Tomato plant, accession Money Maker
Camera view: horizontal (90 deg, fisheye); turntable rotation: 150 degrees
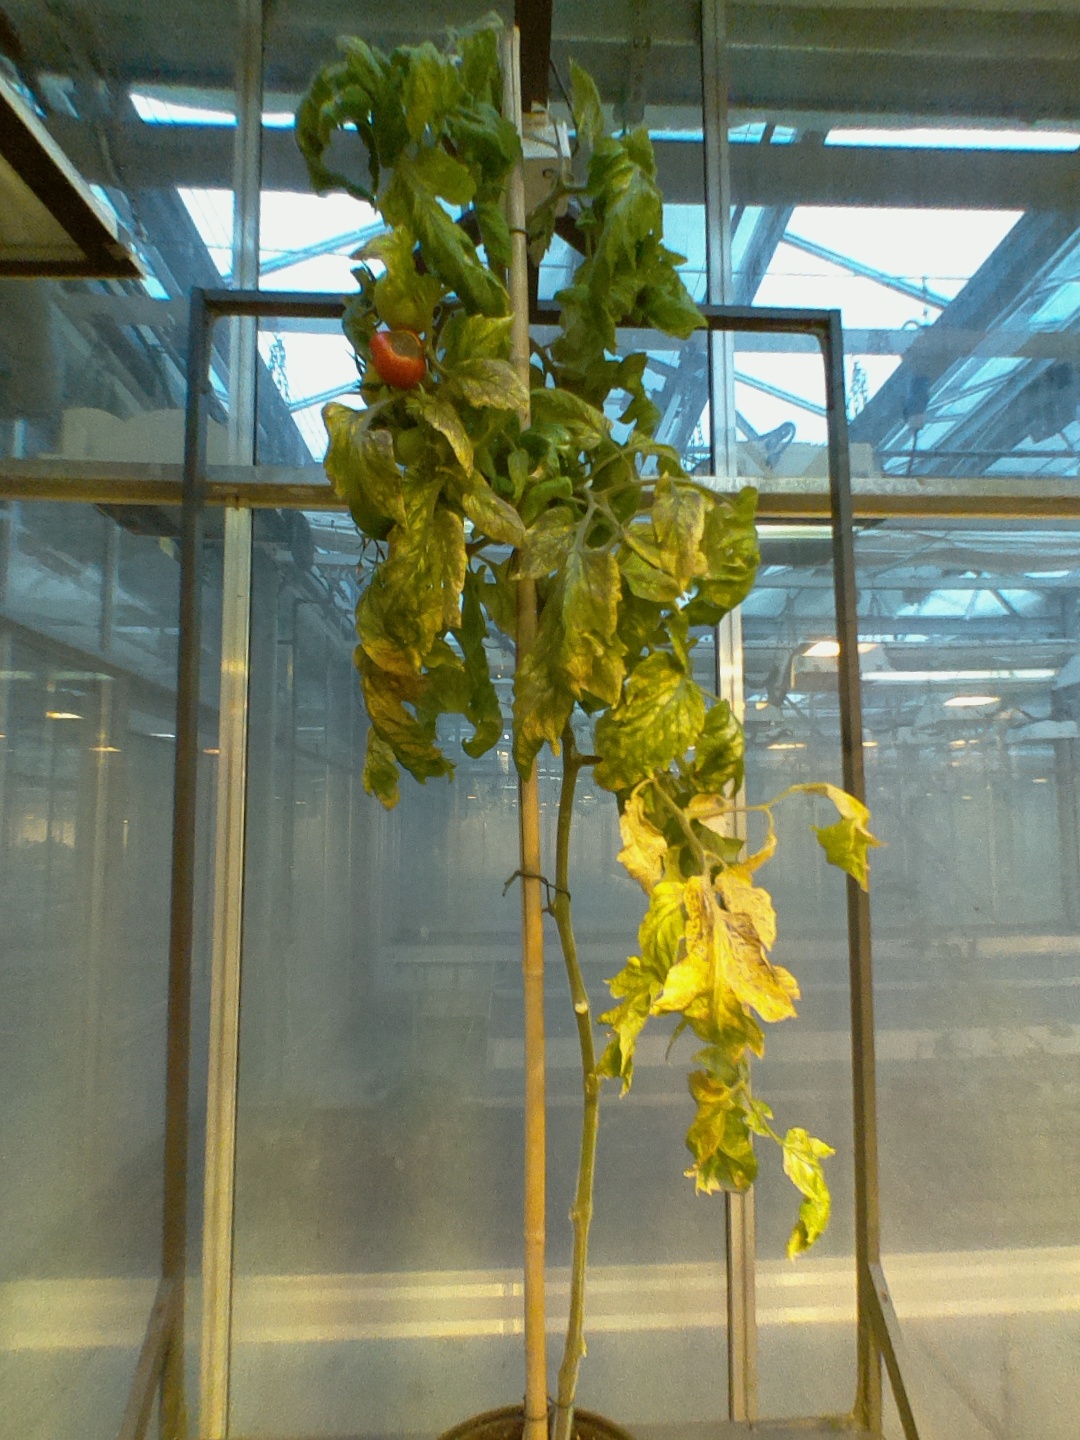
BBCH growth stage 82: 20%-30% of fruits show typical fully ripe color